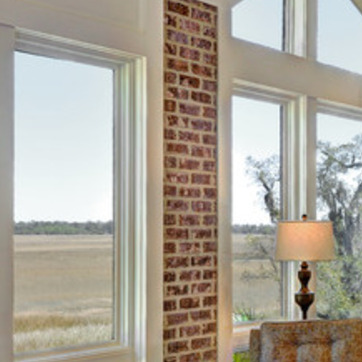
Material: brick